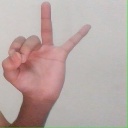
अक्षर: ण